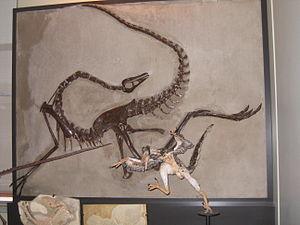
Dromiceiomimus est un genre éteint de dinosaures théropodes ornithomimosauriens, de la famille des ornithomimidés, dont la validité est remise en question par plusieurs équipes de paléontologues qui le considèrent comme un Ornithomimus.